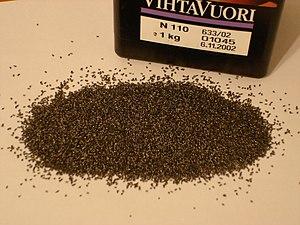
Ce lexique des armes à feu recense les termes et expressions techniques propres aux armes à feu. Il aborde également des notions historique ainsi que les évolutions liées aux progrès techniques.
La poudre à canon est le premier explosif chimique découvert, et le seul connu jusqu'à l'invention de la nitrocellulose, de la nitroglycérine et de la TNT au XIXᵉ siècle. Cependant, avant l'invention de la poudre à canon, de nombreuses munitions incendiaires ont été utilisées, dont le feu grégeois.
La poudre noire, parfois dénommée poudre à canon ou poudre à fusil, est le plus ancien explosif chimique connu. De couleur noire, elle est constituée d'un mélange déflagrant de soufre, de nitrate de potassium et de charbon de bois.
La poudre sans fumée est le terme appliqué à un ensemble de propergols utilisés dans les armes à feu et en artillerie qui produisent des quantités négligeables de fumée, au contraire de la poudre noire qu'elle remplace. Le terme « sans fumée » signifie que les produits de combustion sont essentiellement gazeux, au contraire de la poudre à canon qui produit environ 55 % de matières solides. Bien que les produits de combustion de la poudre sans fumée comprennent peu de fumée, les armes d'artillerie en produisent suffisamment à chaque tir pour être détectable par une personne.